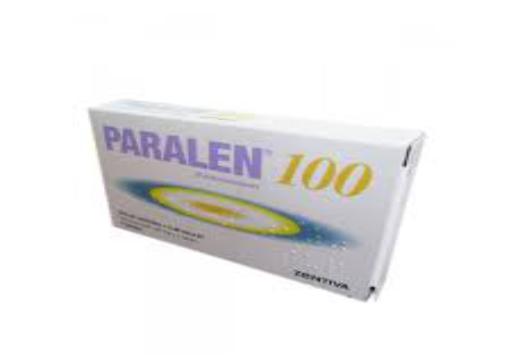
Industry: Medical